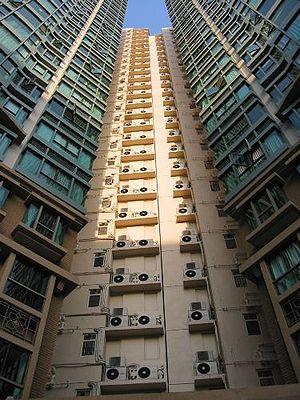
La climatisation est la technique qui consiste à modifier, contrôler et réguler les conditions climatiques d’un local pour des raisons de confort ou pour des raisons techniques.